Milecastle 57

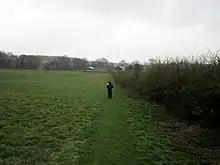
Hadrian's Wall Path in the vicinity of Turret 57A

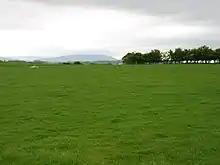
Turret 57B is thought to lie in the fields northeast of Newtown Farm

Each milecastle on Hadrian's Wall had two associated turret structures. These turrets were positioned approximately one-third and two-thirds of a Roman mile to the west of the Milecastle, and would probably have been manned by part of the milecastle's garrison. The turrets associated with Milecastle 57 are known as Turret 57A and Turret 57B.